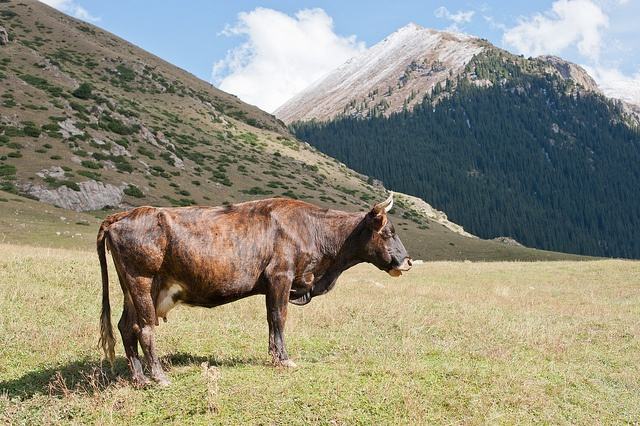
A brown cow standing on a grass field.
A bull with horns standing in a mountain valley.
A single cow in a field with a mountain in the background.
A bull is standing in a pasture surrounded by mountains.
A large steer is standing on a grassy area in the mountains.